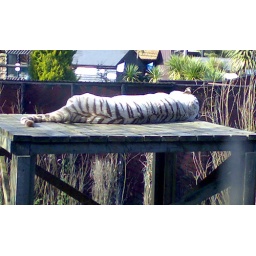
A beautifiull white tiger sleeps on a platform in its enclosure